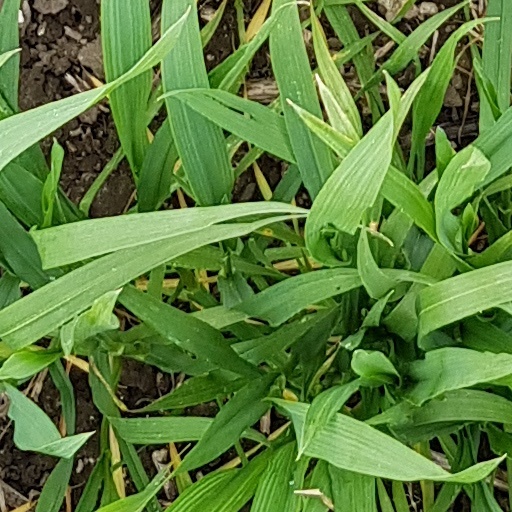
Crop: wheat